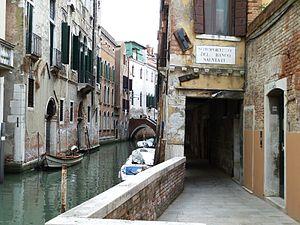
Rio di S.Aponal (Venice)
Le rio di Sant'Aponal est un canal de Venise dans le sestiere de San Polo.
Le rio delle Beccarie est un canal de Venise dans le sestiere de San Polo. Il est aussi appelé rio de la Pescheria.